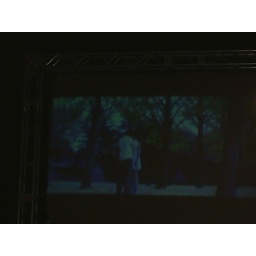
cinema screen in middle of gerrad street - hashmi and kangana kissing in gangster